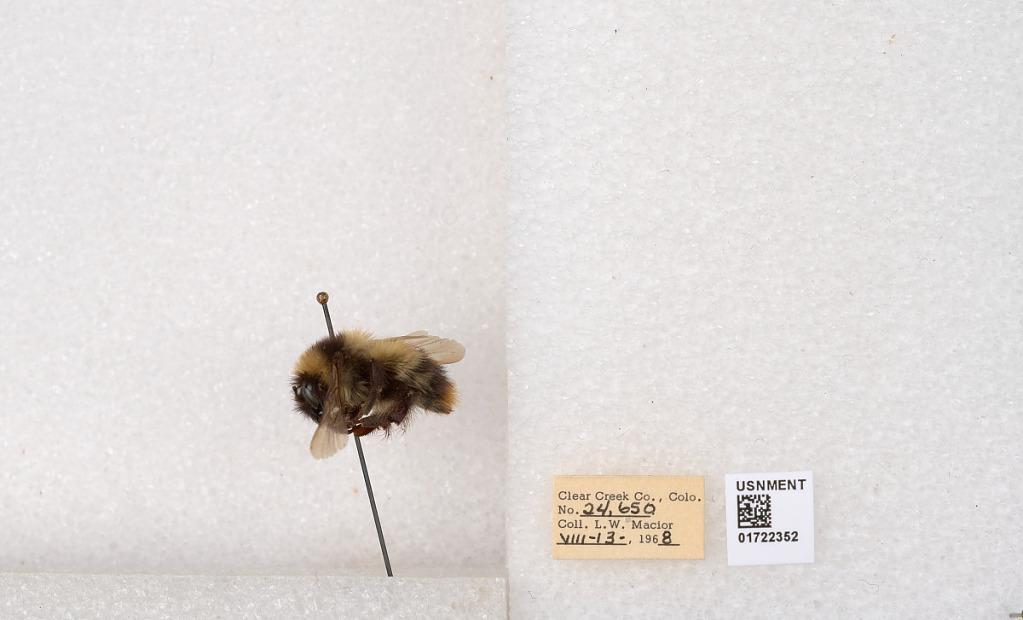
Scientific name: Bombus kirbyellus
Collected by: L. Macior
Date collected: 1968-8-13
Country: United States
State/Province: Colorado
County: Clear Creek
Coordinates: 39.6891, -105.644